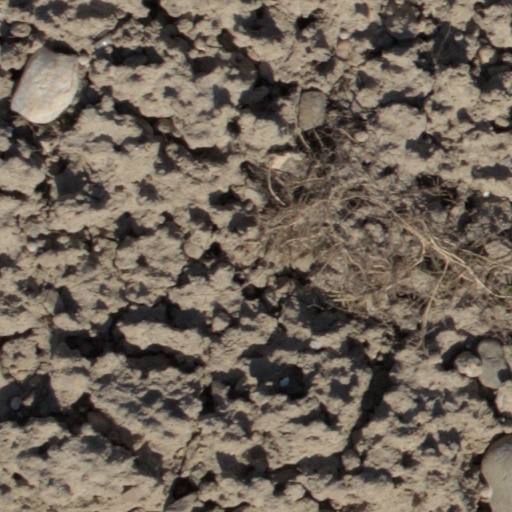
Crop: wheat